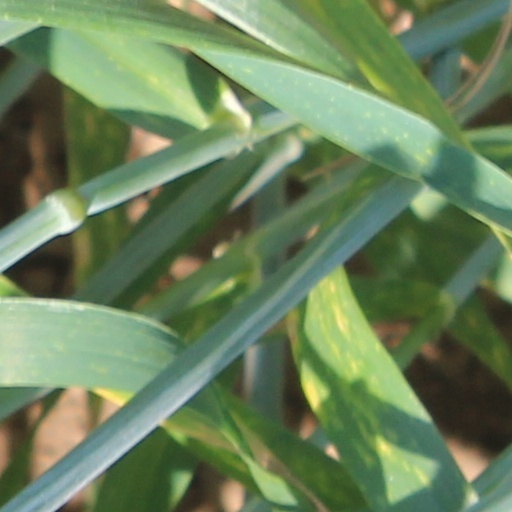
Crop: wheat